Poppy (singer)

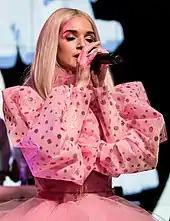
During the Poppy.Computer Tour in October 2017

In 2014, she signed with Island Records to start a music career under the name That Poppy. On June 23, 2015, That Poppy released her first single, "Everybody Wants to Be Poppy". The song was most likely recorded for a debut album that she had announced and described as a dance-pop and punk record. The album was eventually scrapped, and she released her debut extended play (EP), "Bubblebath" (2016), instead. It was preceded by the 2015 single "Lowlife". She performed at the Corona Capital Festival in November 2015. From July to August 2016, she released a series of advertisements for the shoe company Steve Madden on her channel as a part of its "Steve Madden Music" program.